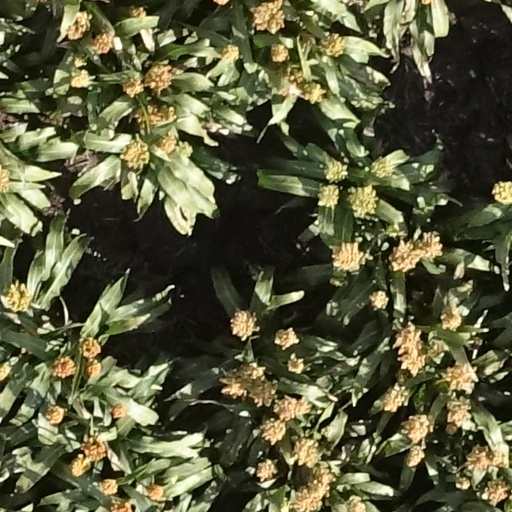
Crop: sorghum